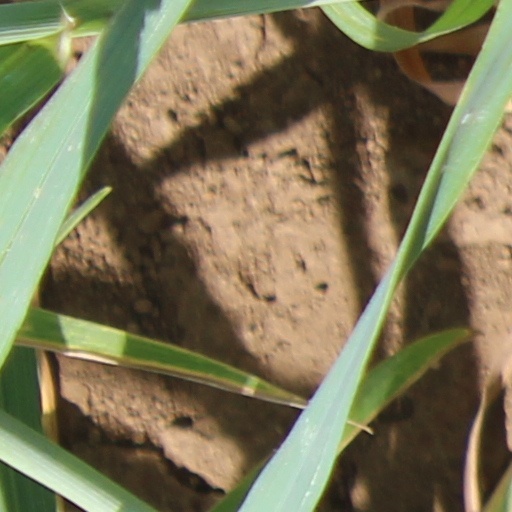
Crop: wheat